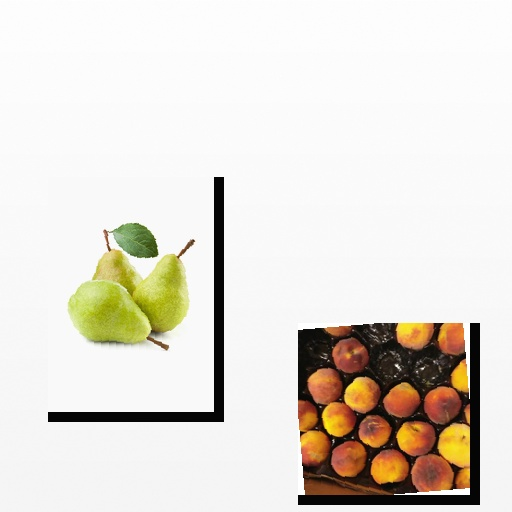
Food items: pear, peach